Liesje Schreinemacher

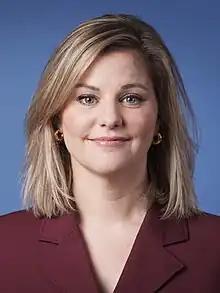
Schreinemacher in 2023

Elisabeth "Liesje" Schreinemacher (born 13 May 1983) is a Dutch lawyer and politician of the People's Party for Freedom and Democracy (VVD) who served as Minister for Foreign Trade and Development Cooperation in the fourth Rutte cabinet from 10 January 2022 to 2 July 2024. She previously served as a Member of the European Parliament from 2019 until 2022.